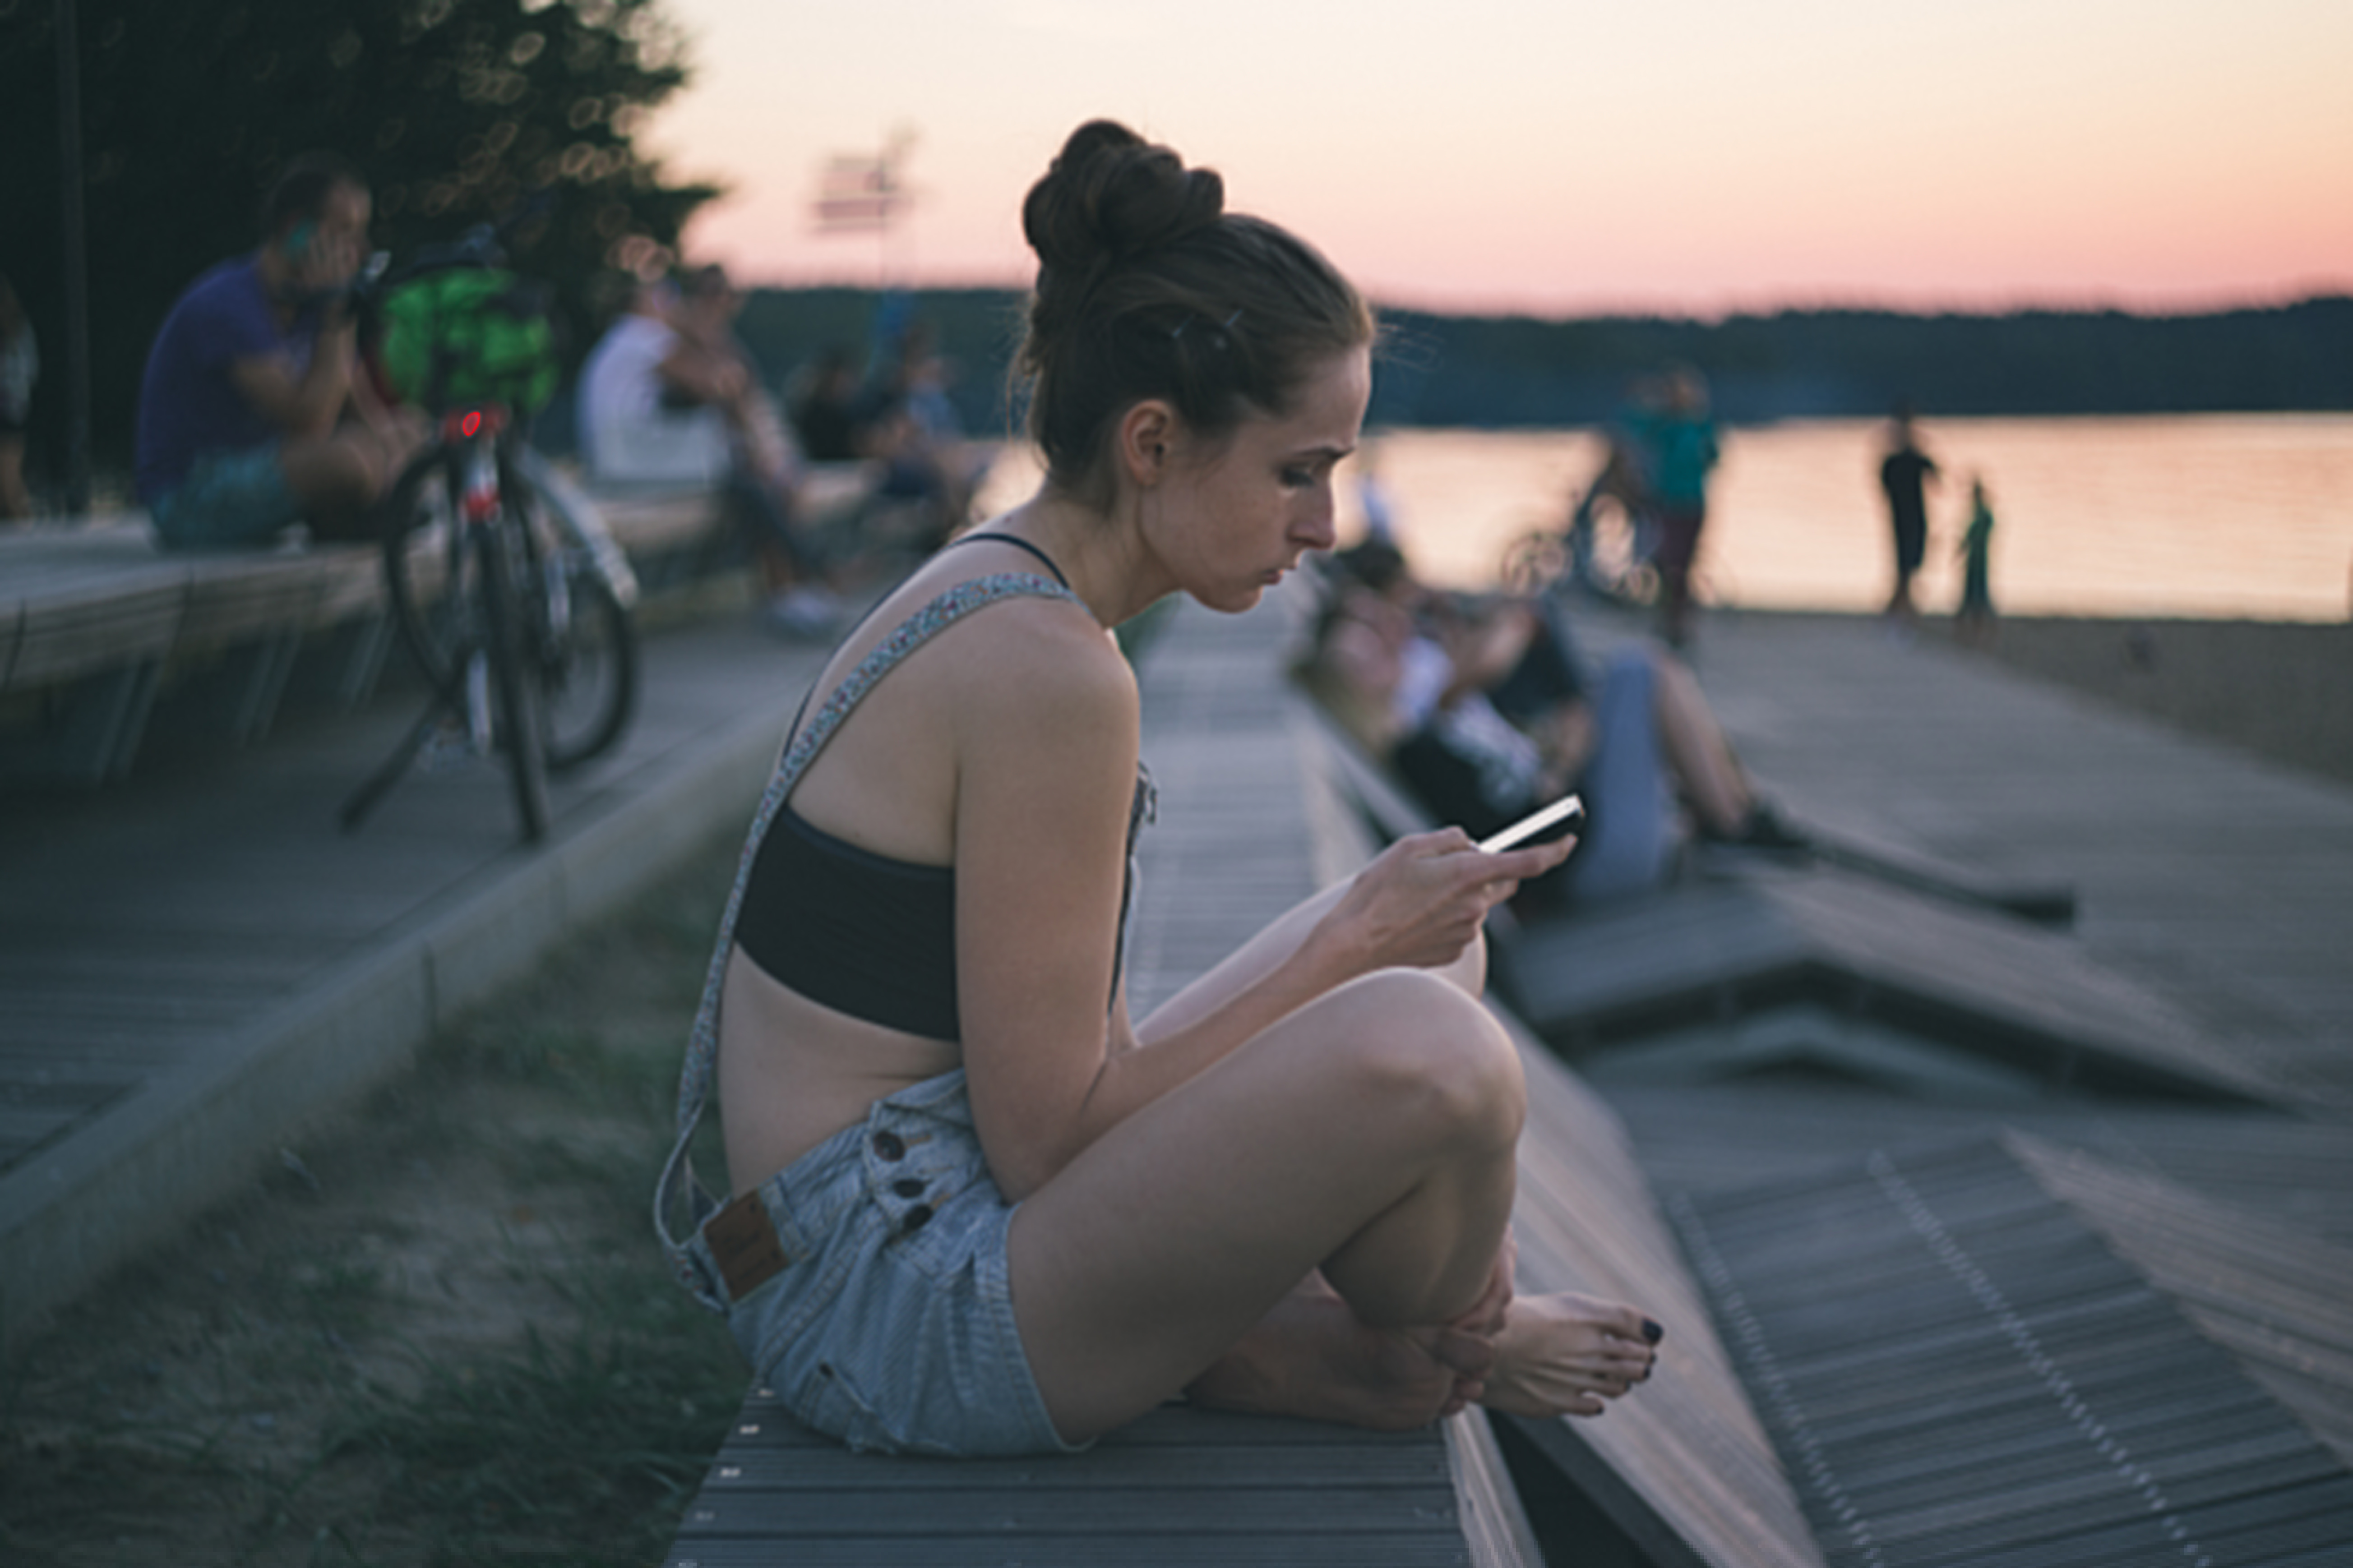
water, people, girl, woman, shore, leg, model, sitting, romance, lady, leisure, outdoors, dress, photograph, beauty, beautiful, interaction, photo shoot, human positions